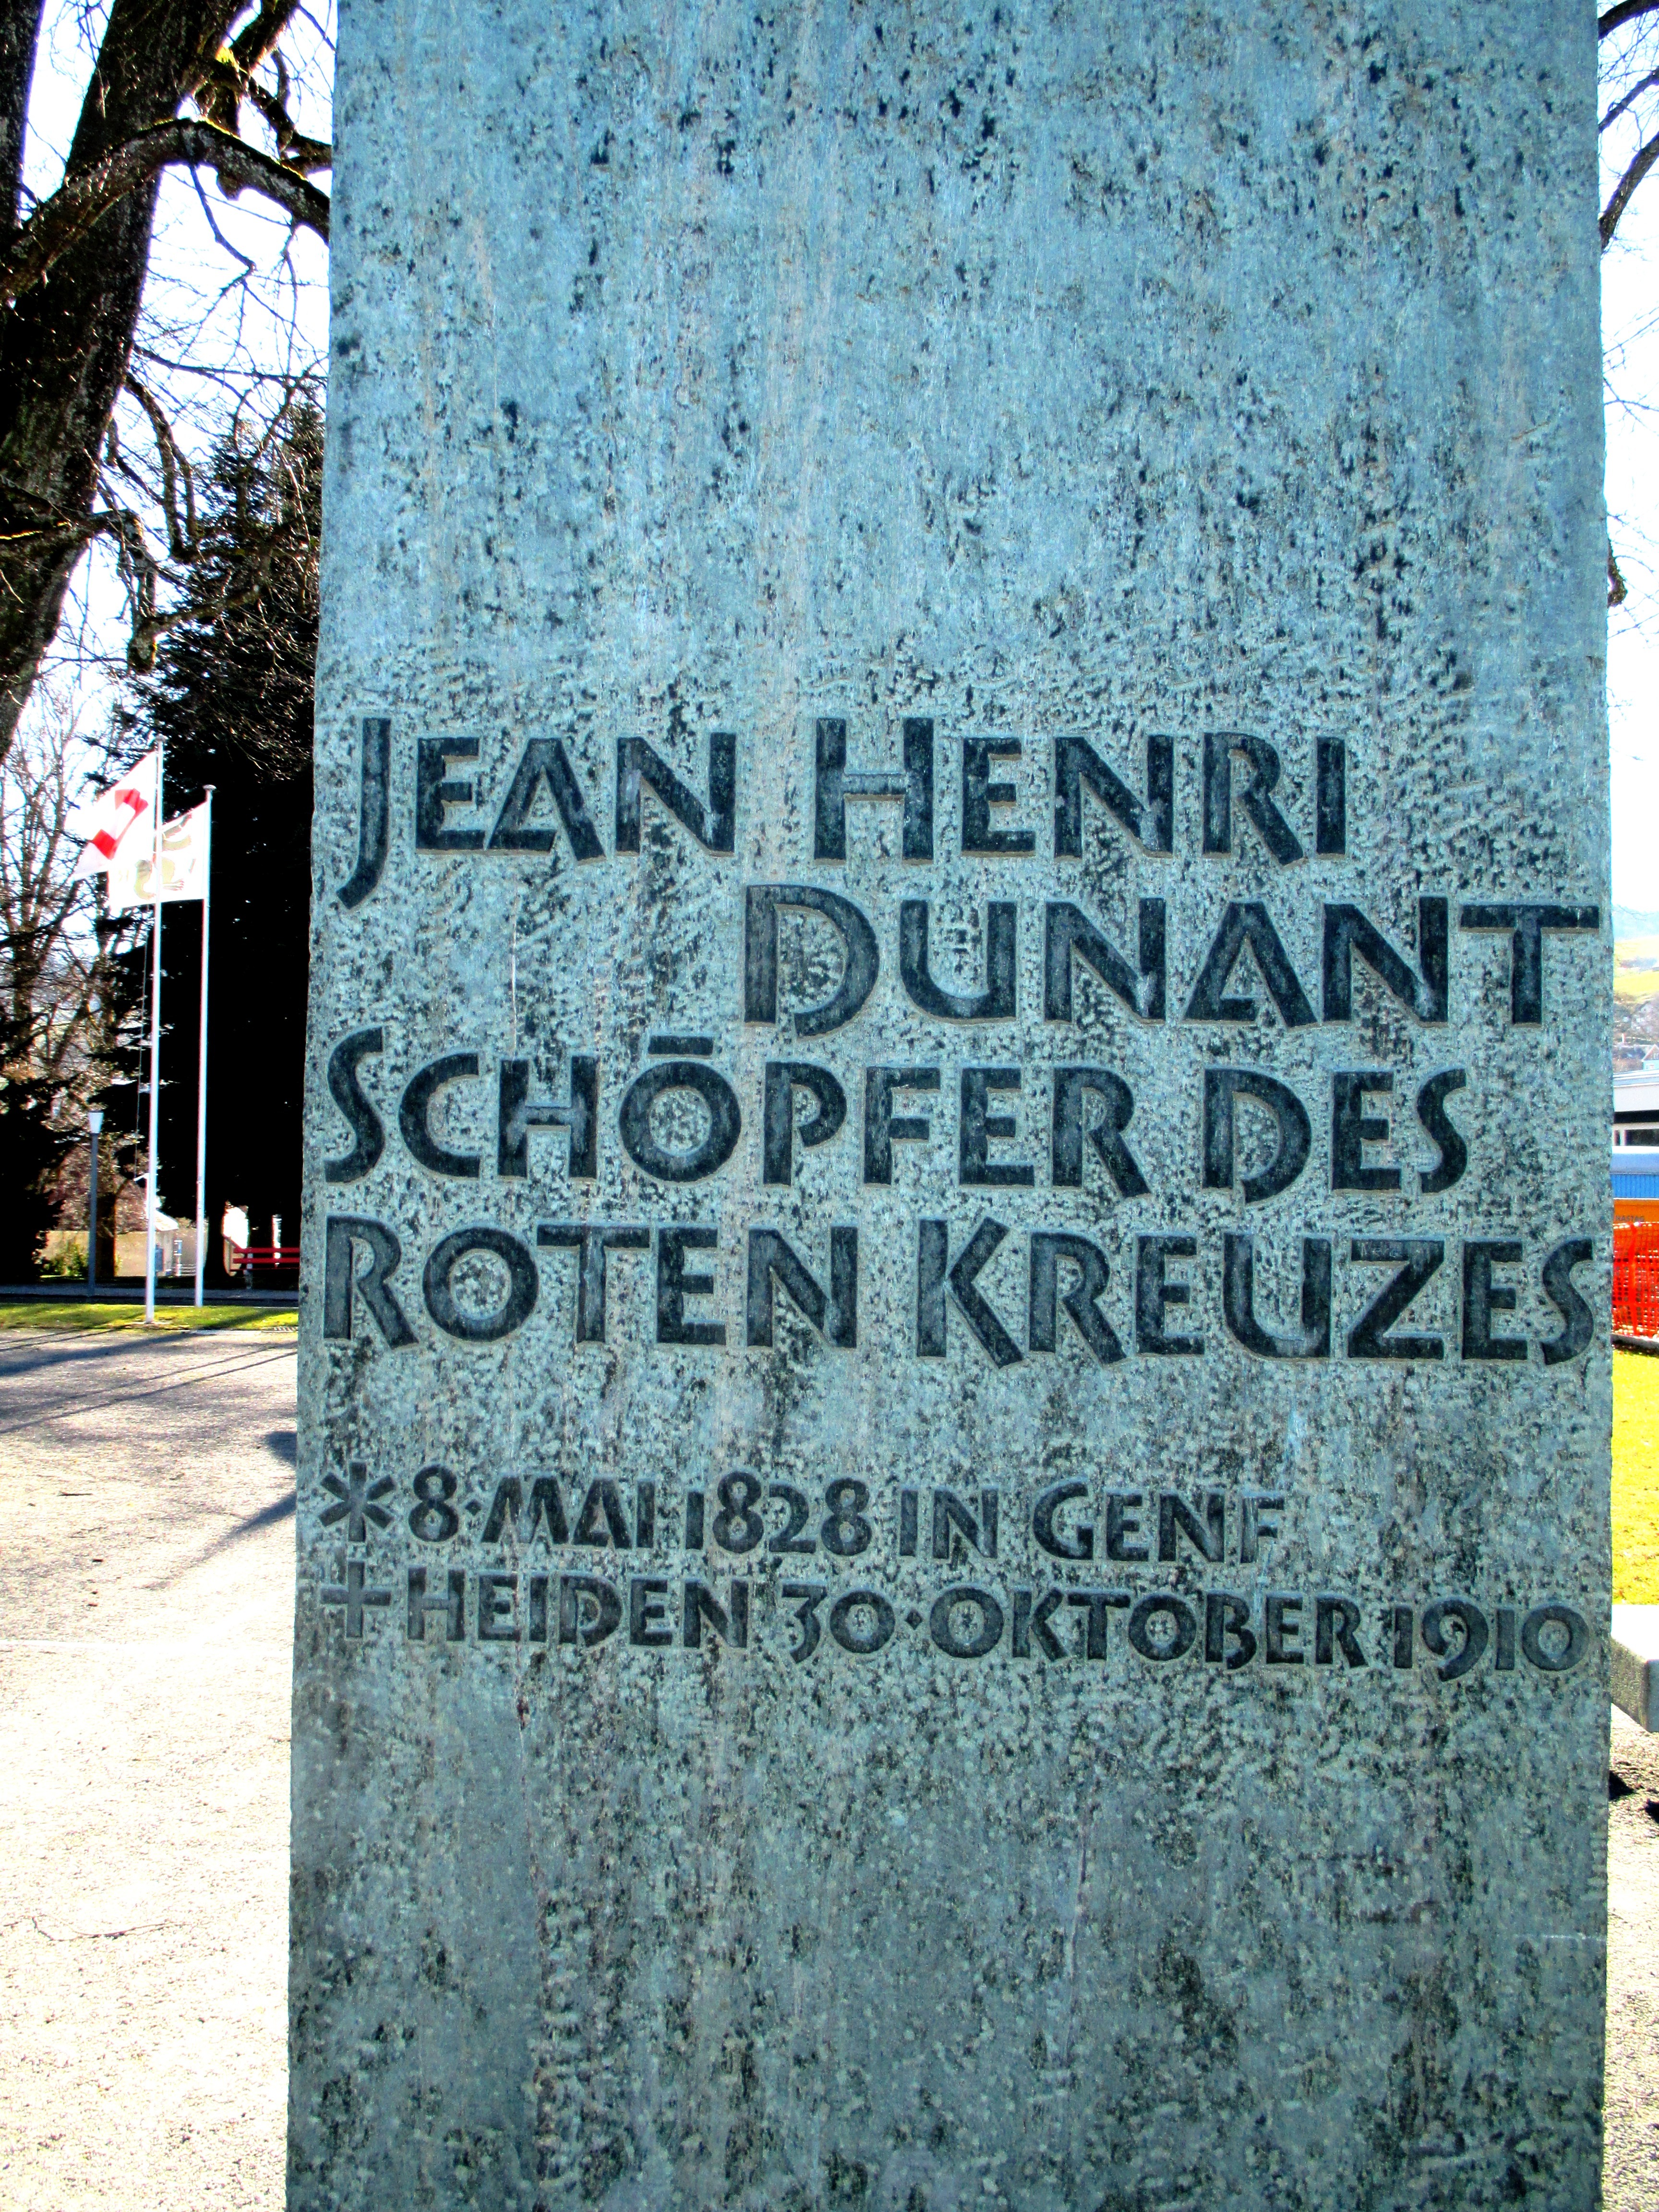
wall, monument, grave, sculpture, memorial, art, back, spa, inscription, headstone, switzerland, stele, memorial stone, red cross, jean henri dunant, croix rouge, founder of red cross, heiden appenzeller, ausserrhoden appenzeller